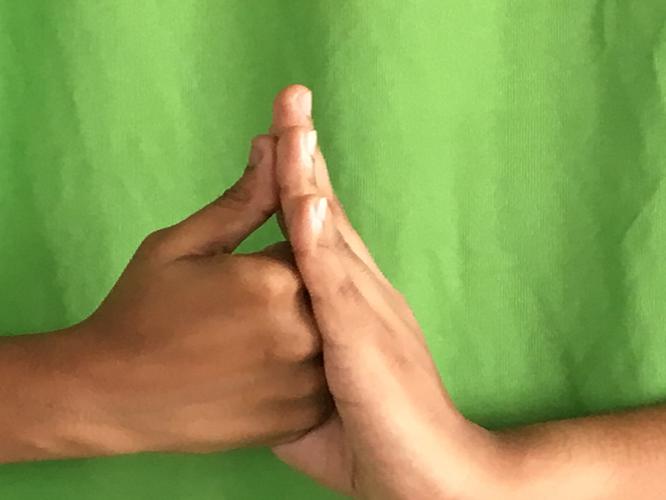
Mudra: Shanka
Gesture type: double_hand